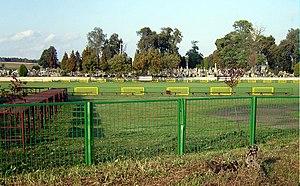
Gorzków est un village polonais de la gmina de Gorzków dans le powiat de Krasnystaw de la voïvodie de Lublin dans l'est de la Pologne.